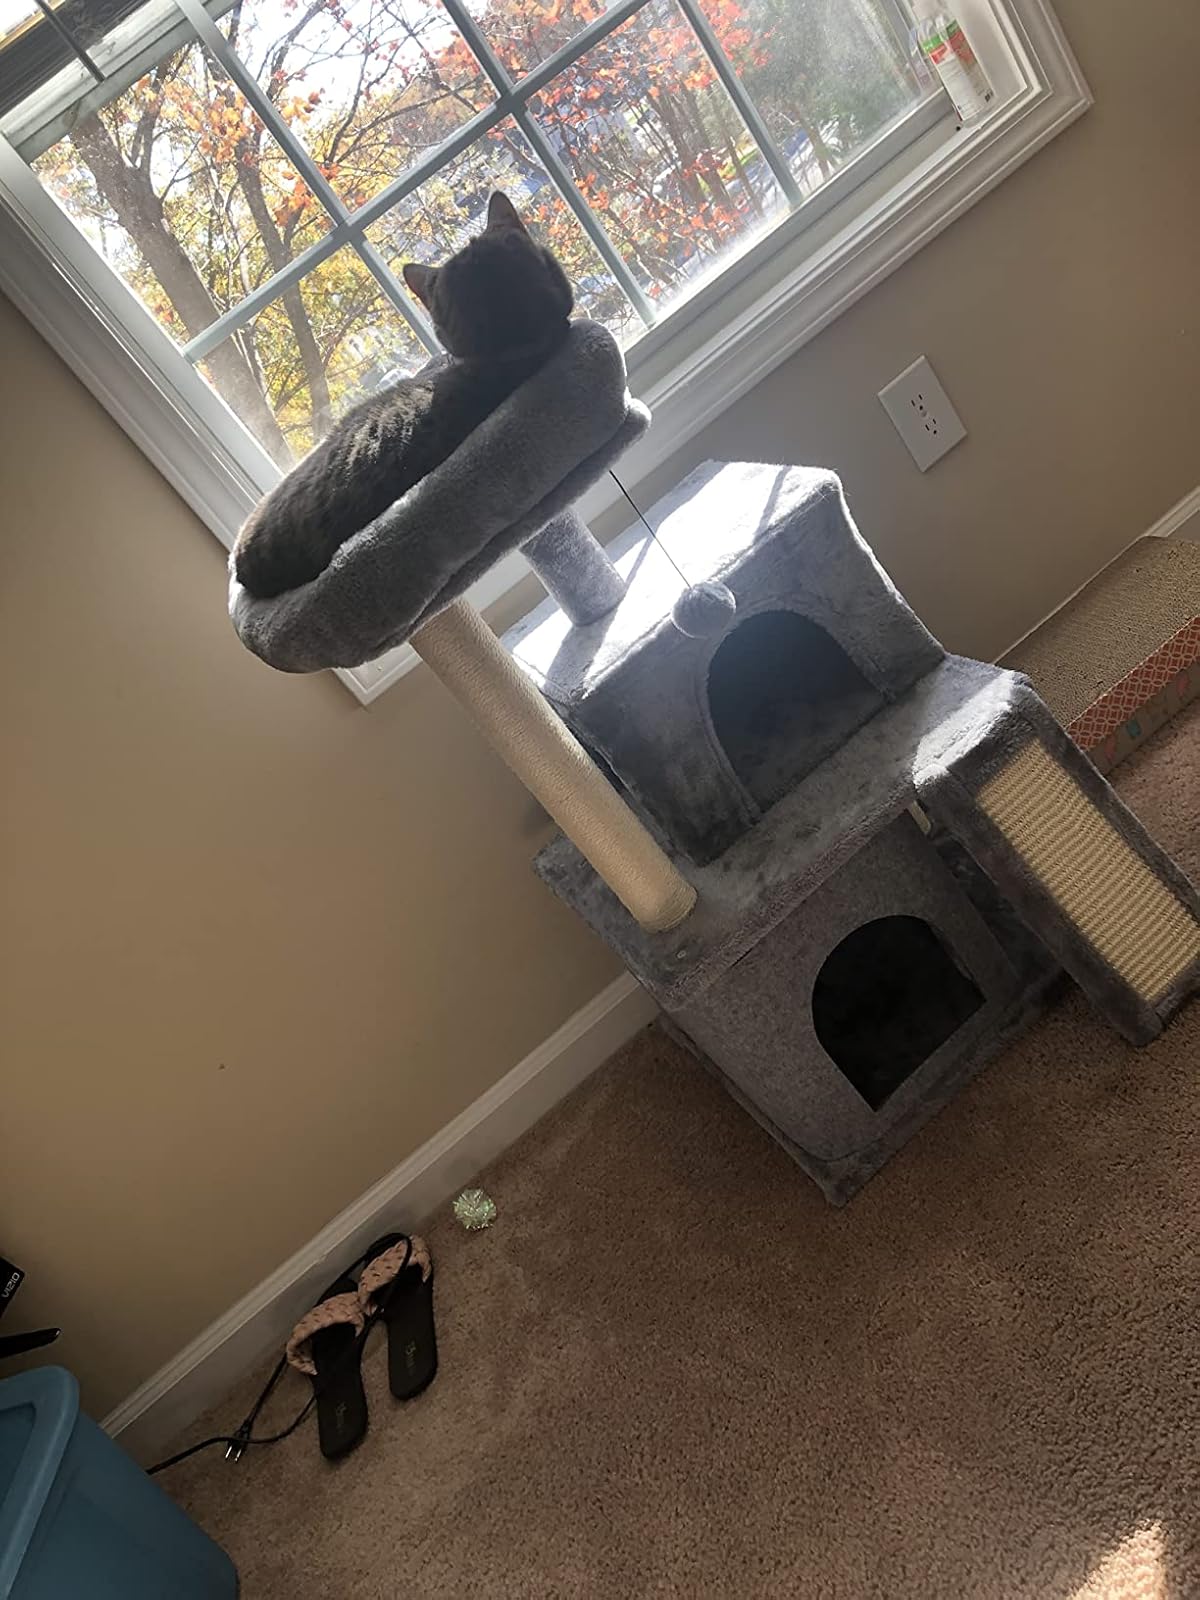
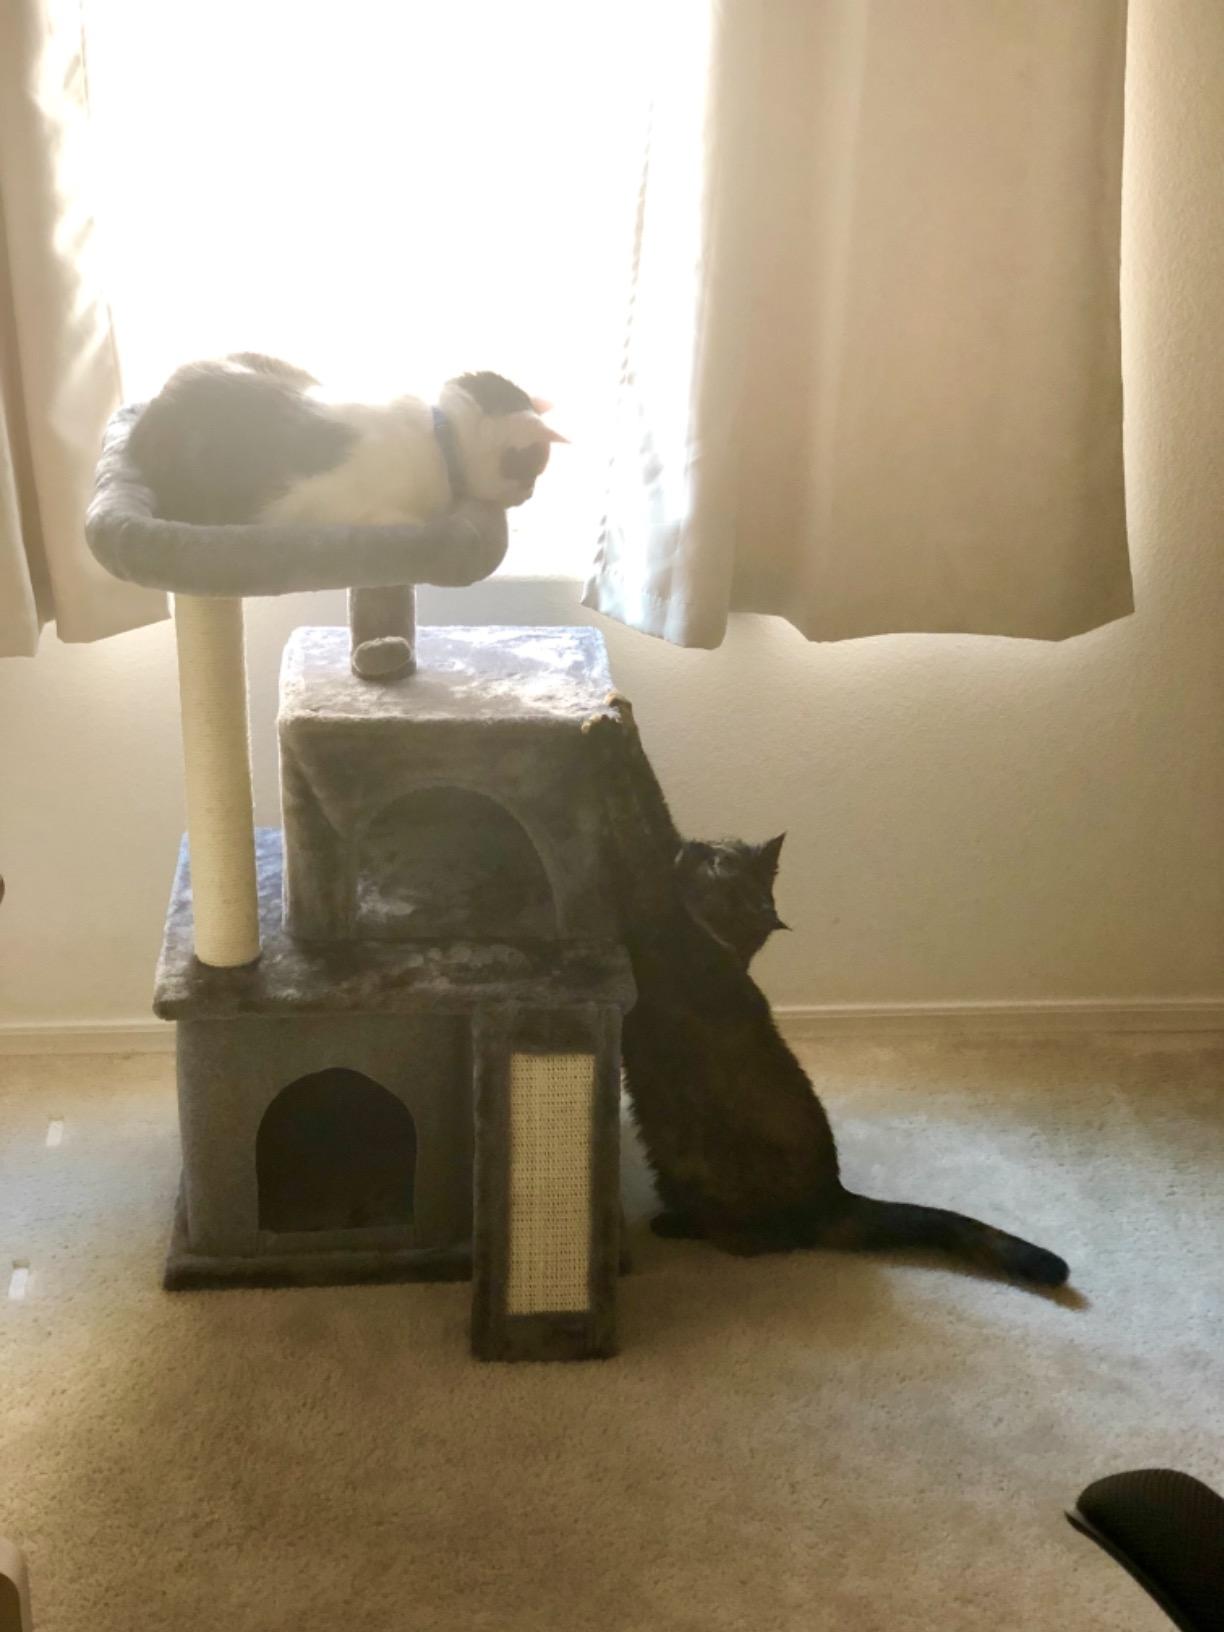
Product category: items_cat tree
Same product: yes